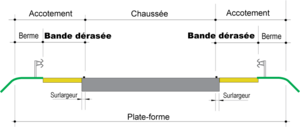
La bande dérasée est une partie de l’accotement d’une route qui a été stabilisée, c’est-à-dire renforcée pour pouvoir supporter la charge d’un véhicule procédant à une manœuvre d’évitement ou bien à un arrêt d’urgence.